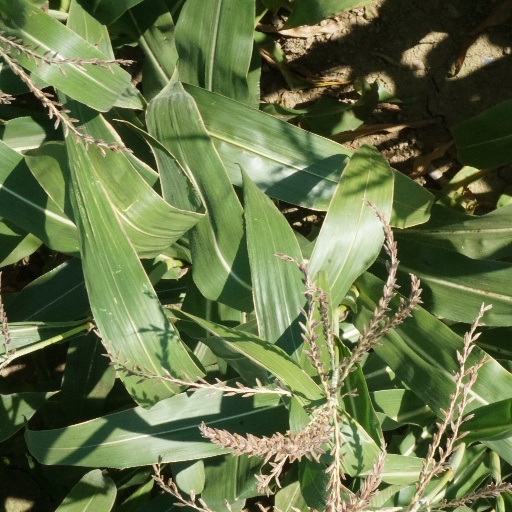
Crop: maize; corn